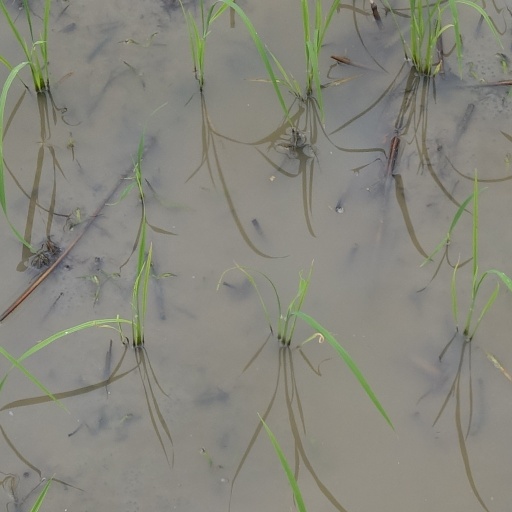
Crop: rice